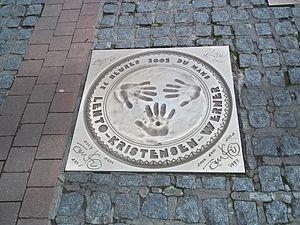
Plaque de bronze des empreintes des vainqueurs des 24 heures 2005
Marco Werner est un pilote automobile allemand.
Les 24 Heures du Mans 2005 sont la 73ᵉ édition des 24 Heures du Mans et se déroule les 18 et 19 juin 2005 sur le circuit de la Sarthe.
Tom Kristensen est un pilote automobile danois né le 7 juillet 1967 à Hobro. Il a remporté à neuf reprises les 24 Heures du Mans, un record, ce qui lui vaut le surnom de Monsieur Le Mans.